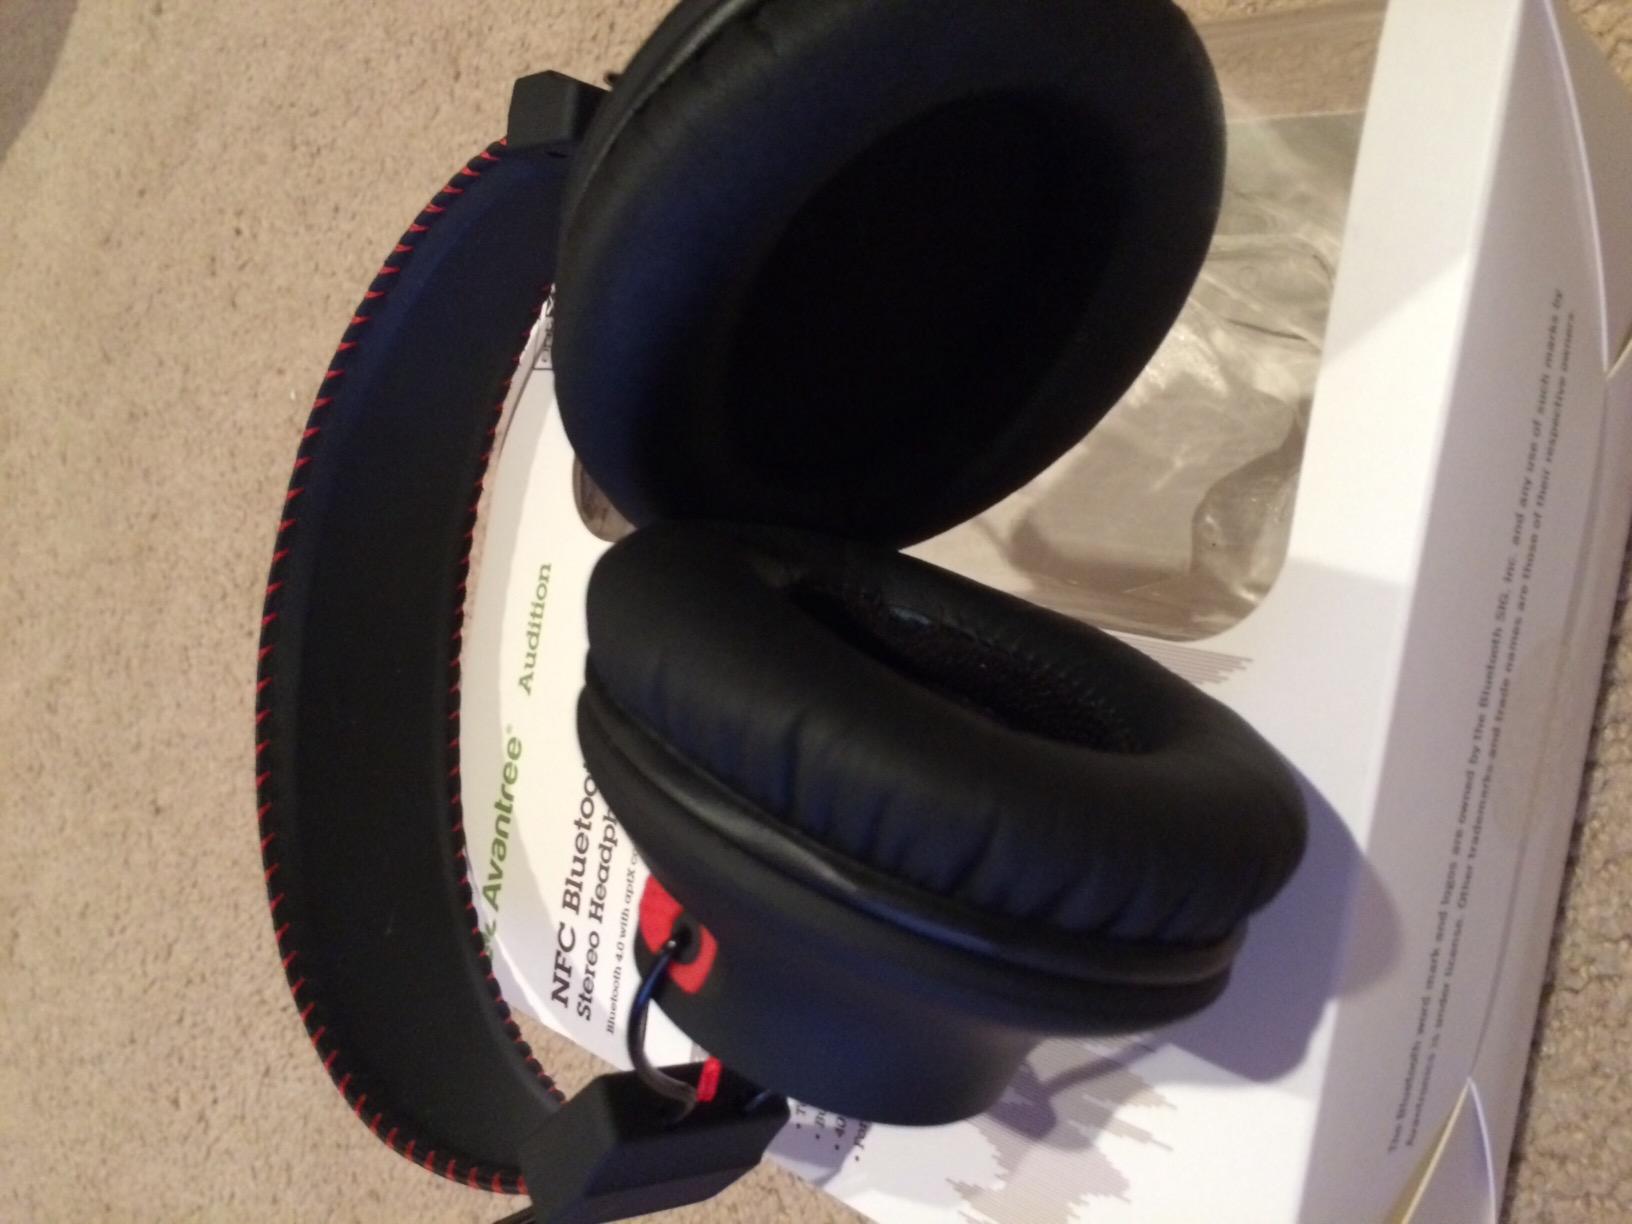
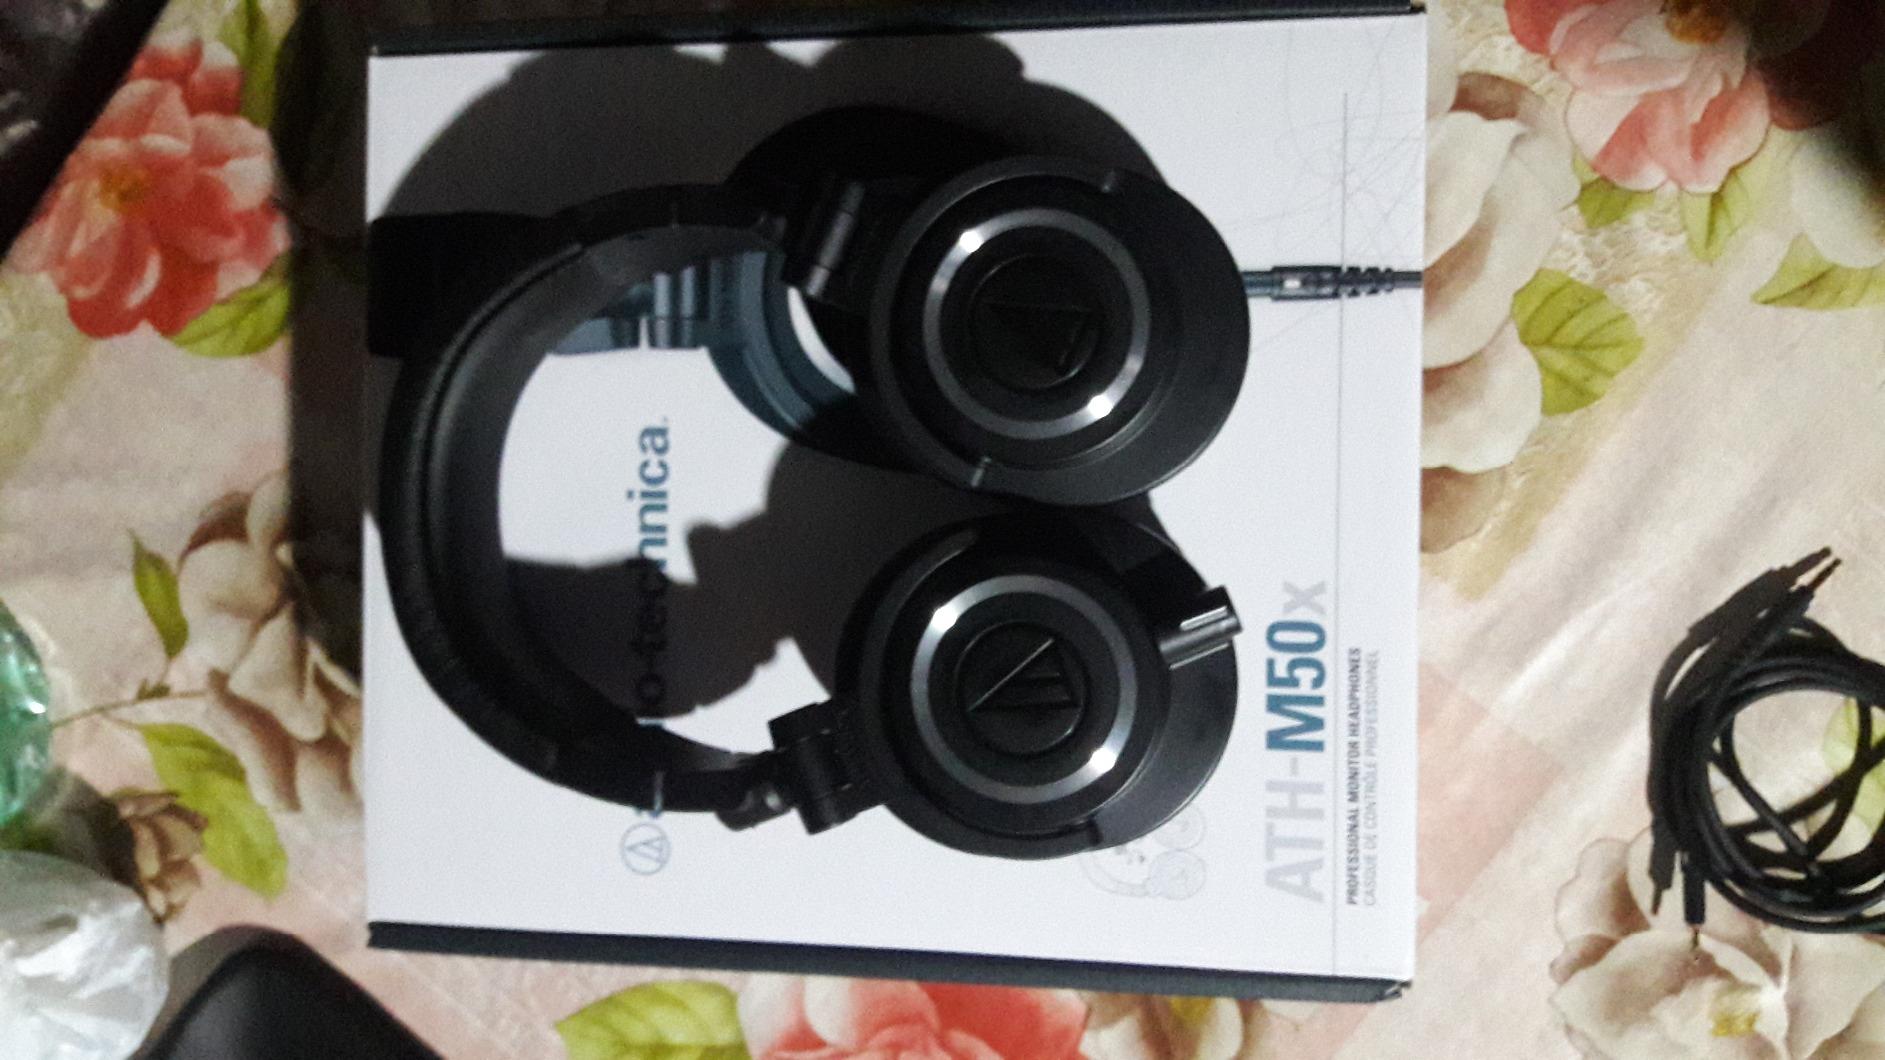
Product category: headphones
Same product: no